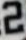
Number: 2